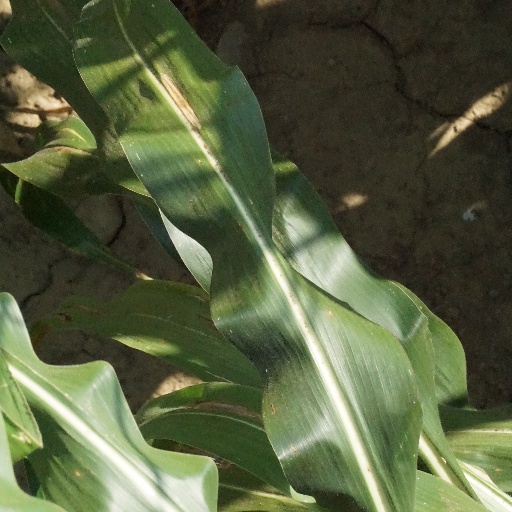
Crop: maize; corn